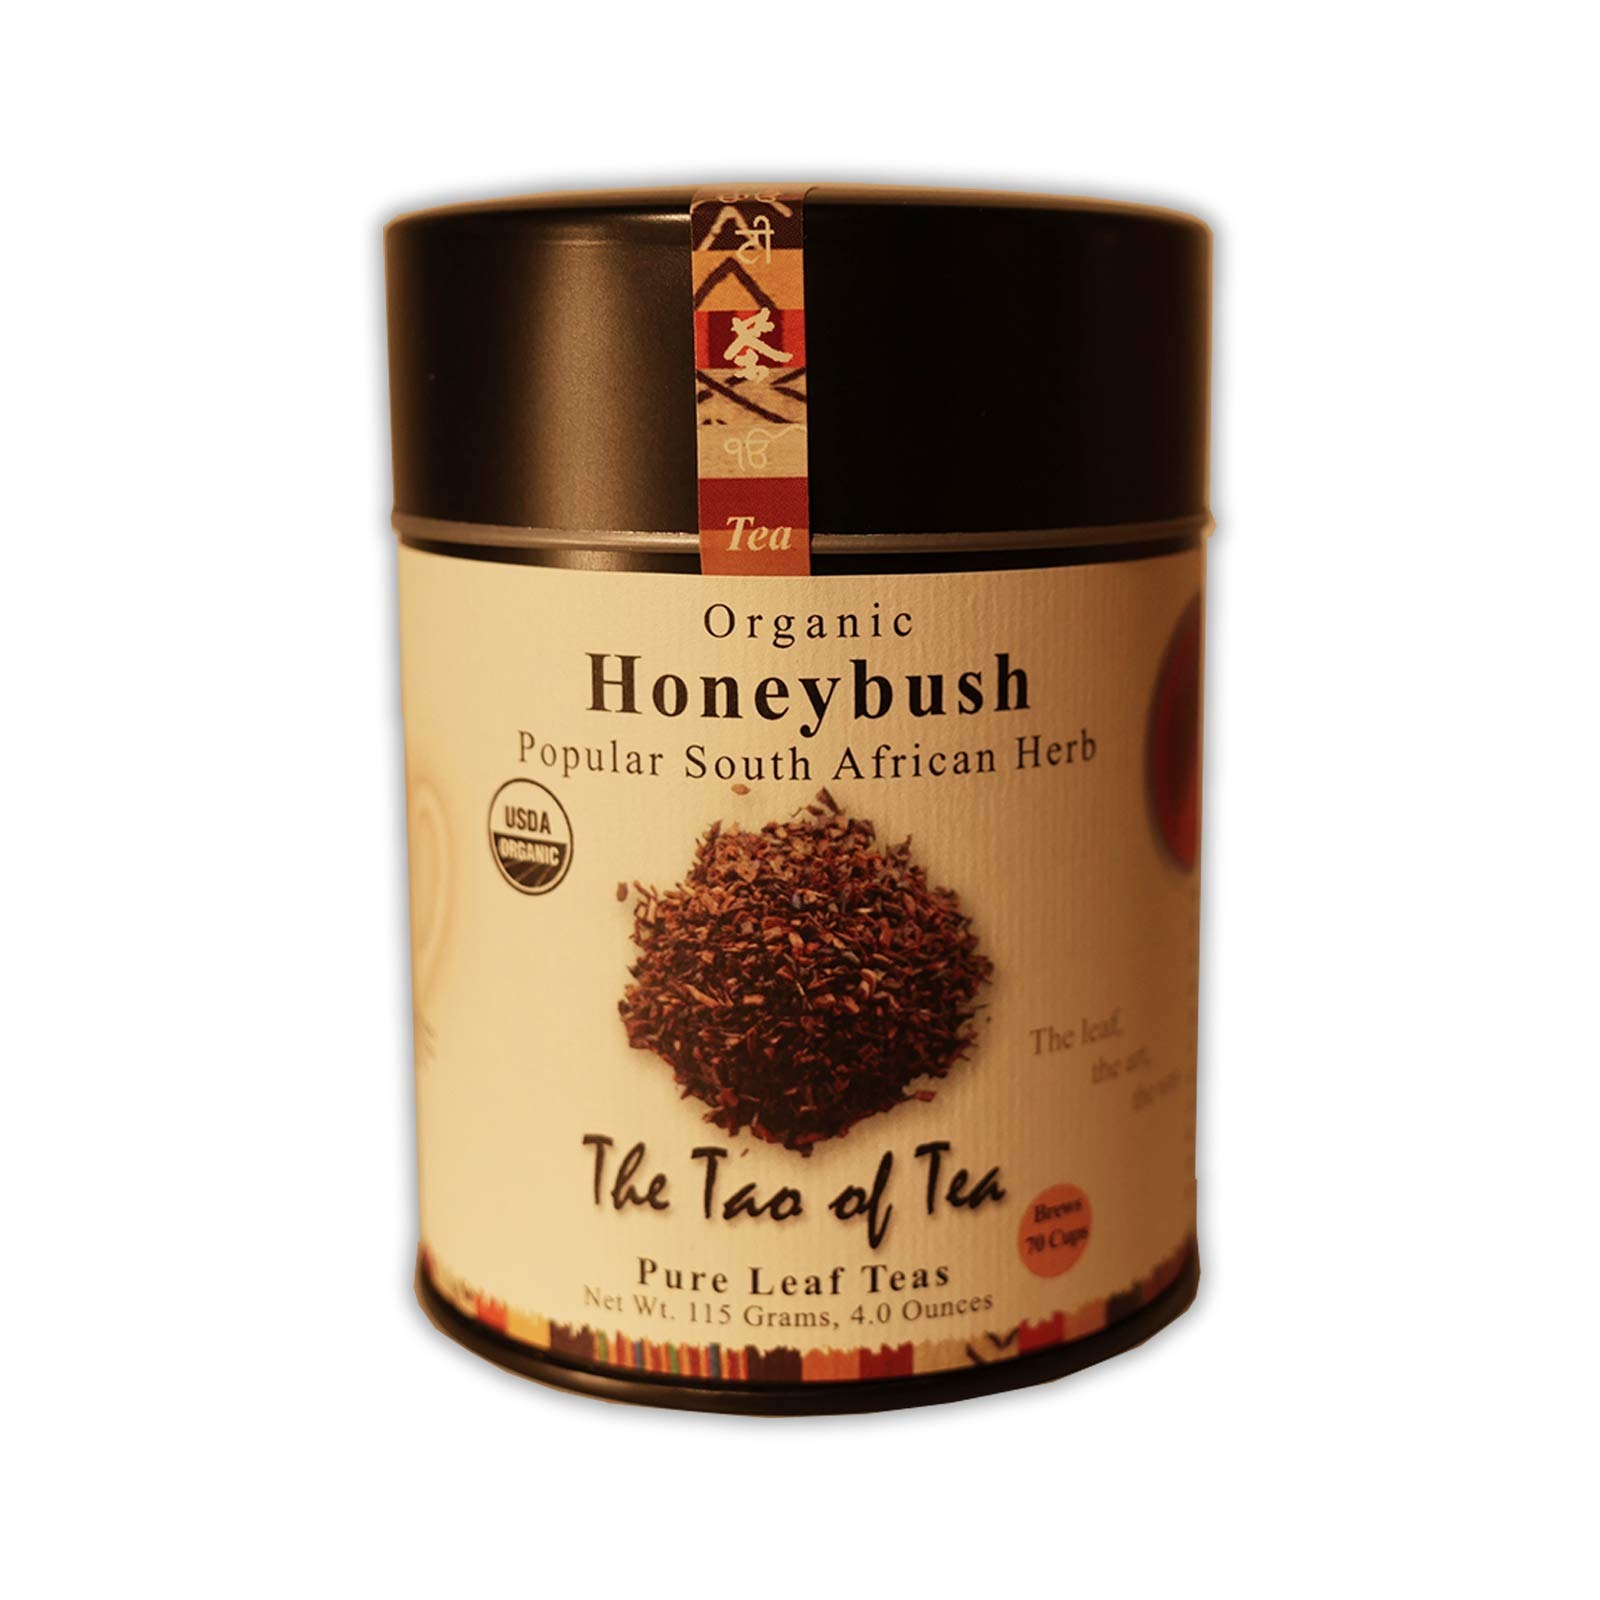
Item Name: The Tao Of Tea African Red Tea Honeybush, 100% Organic, 4-Ounce Tins (Pack of 3)
Bullet Point 1: Pack of three, 4-ounce tin (total of 12 ounce)
Bullet Point 2: USDA certified organic African red tea; caffeine free
Bullet Point 3: Bright, red-gold infusion with a sweet taste and aroma reminiscent of dark berries and wildflowers
Bullet Point 4: Tea origin is South Africa
Value: 12.0
Unit: ounce

Price: 44.25